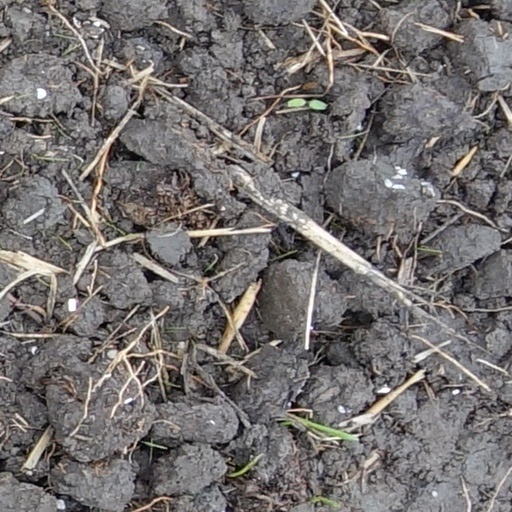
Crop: wheat